Levengi

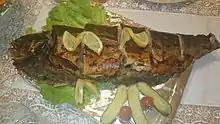
Stuffed fish

Fish lavangi is usually prepared for Nowruz; The preferred fish is the Caspian kutum, asp or carp of the Caspian Sea, but white fish-beluga can also be suitable.